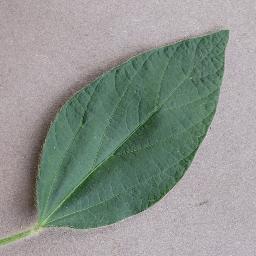
Label: Soybean___healthy